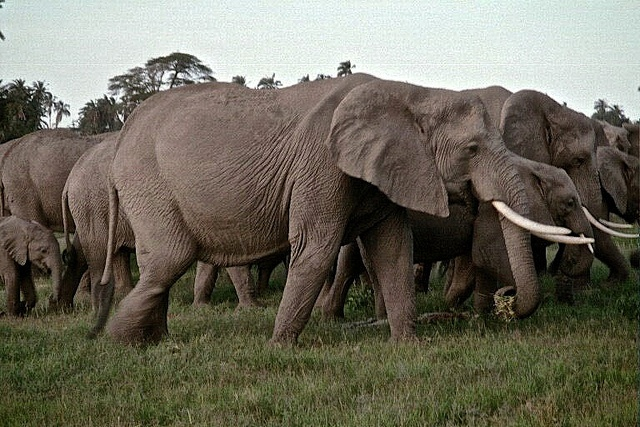
THERE ARE A LOT OF ELEPHANTS WALKING ON THE FIELD
A heard of elephants all walking together in grass.
a number of elephants walking in a field of green grass
A large grass area with multiple elephants with white tusks.
Several elephants in a herd are walking through grass.